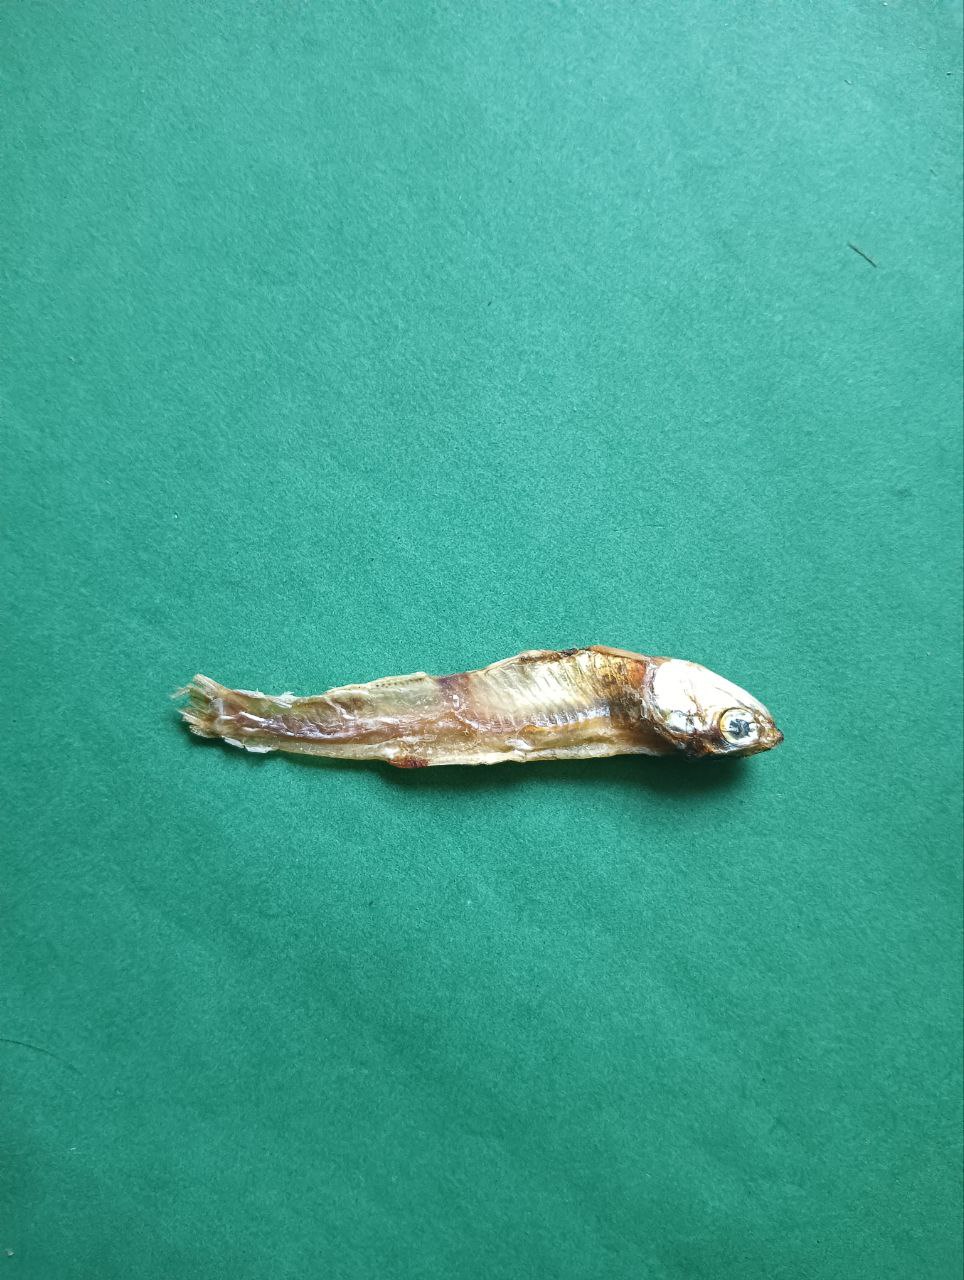
Species: narkeli